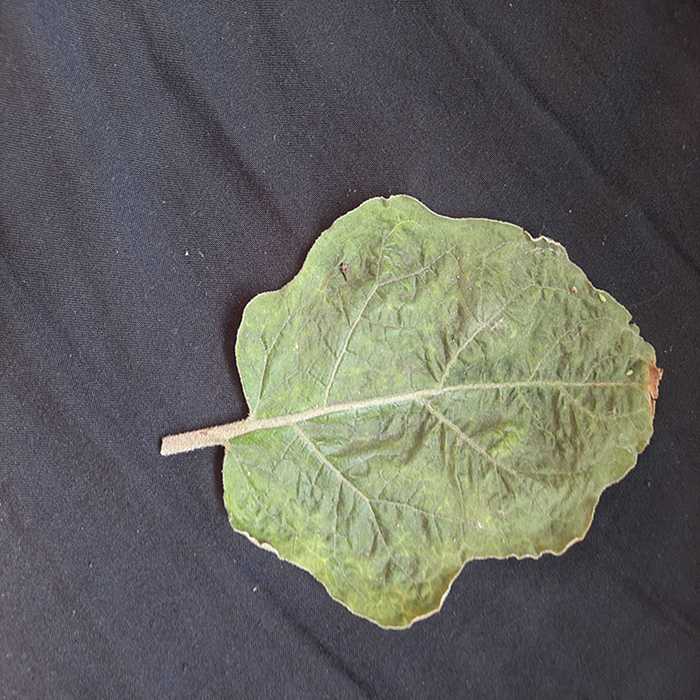
Plant: Eggplant
Label: Eggplant begomovirus